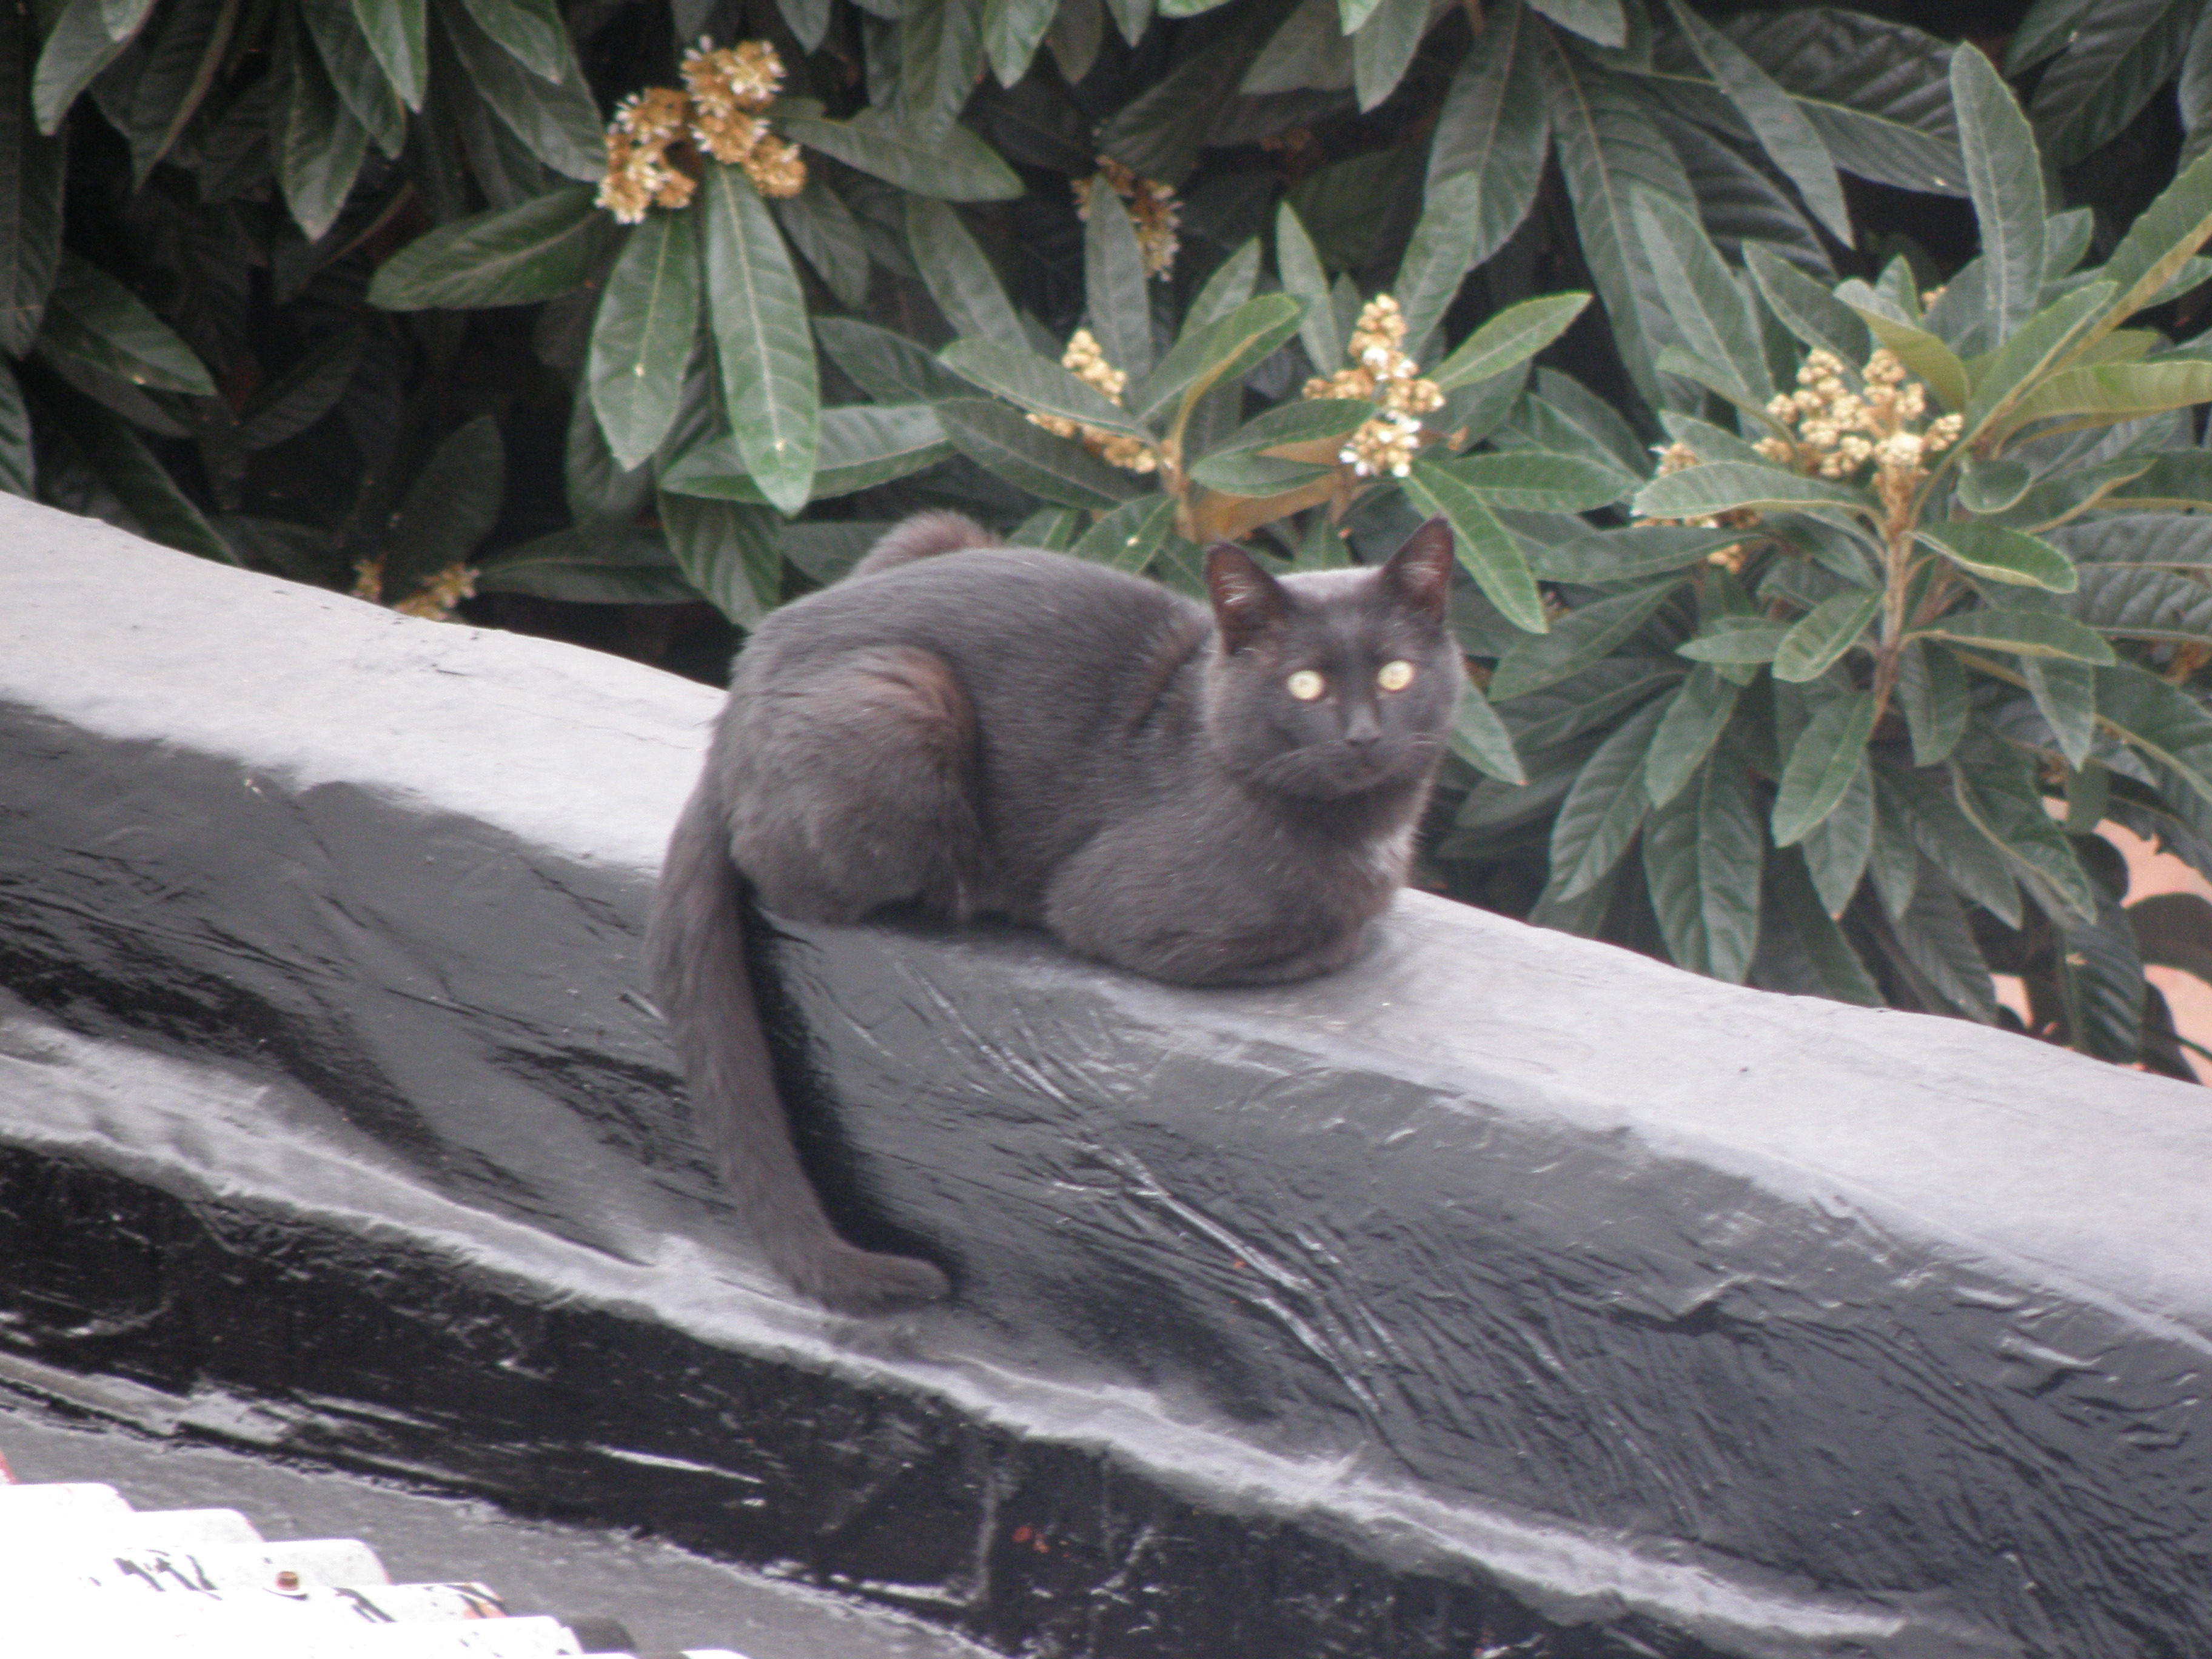
cat, macaque, botany, wildlife, organism, primate, adaptation, plant, tail, zoo